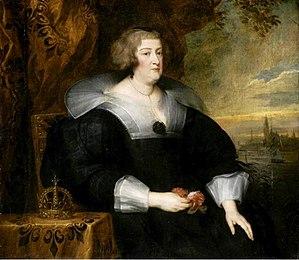
Le palais des Beaux-Arts de Lille est un musée municipal d'art et d'antiquités situé place de la République à Lille, dans la région Hauts-de-France. C'est l’un des plus grands musées de France et le plus grand musée des beaux-arts, en dehors de Paris, en nombre d'œuvres exposées.